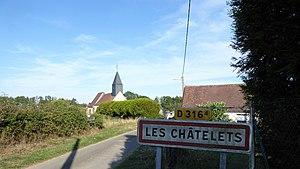
église Saint-Pierre des Châtelets, Eure-et-Loir, France.
La commune française des Châtelets, est située dans le département d'Eure-et-Loir en région Centre-Val de Loire.